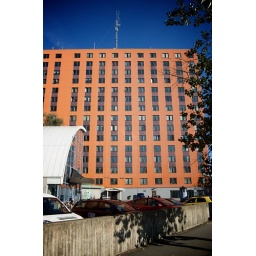
My new home in Stockholm - an orange tin tower